Signal Tower Museum

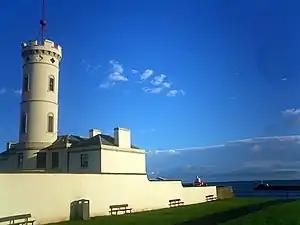
View of the Bell Rock Signal Tower shore station in Arbroath, looking out to sea.

After its brief and bizarre spell as council housing, the building was converted into a museum, focusing on Arbroath and the surrounding area. Arbroath, like Dundee was a major jute processor and was home to many world-renowned companies, including Shanks Lawnmowers, Giddings + Lewis-Fraser and Keith & Blackman. The museum holds many items and documents relating to the lawnmower manufacturer Shanks, including a number of lawnmowers produced by the company, as well as a variety of documents, photographs and company insignia from Giddings + Lewis-Fraser and Keith & Blackman.